Naval Air Station Joint Reserve Base Fort Worth

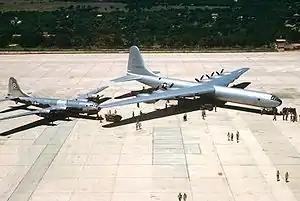
Arrival of the first B-36A at Carswell AFB, "City of Fort Worth" ("AF Serial No. 44-92015"), in June 1948

With its B-29s, the group prepared its people for any combat eventuality that might arise, flying simulated bombing missions over various cities.